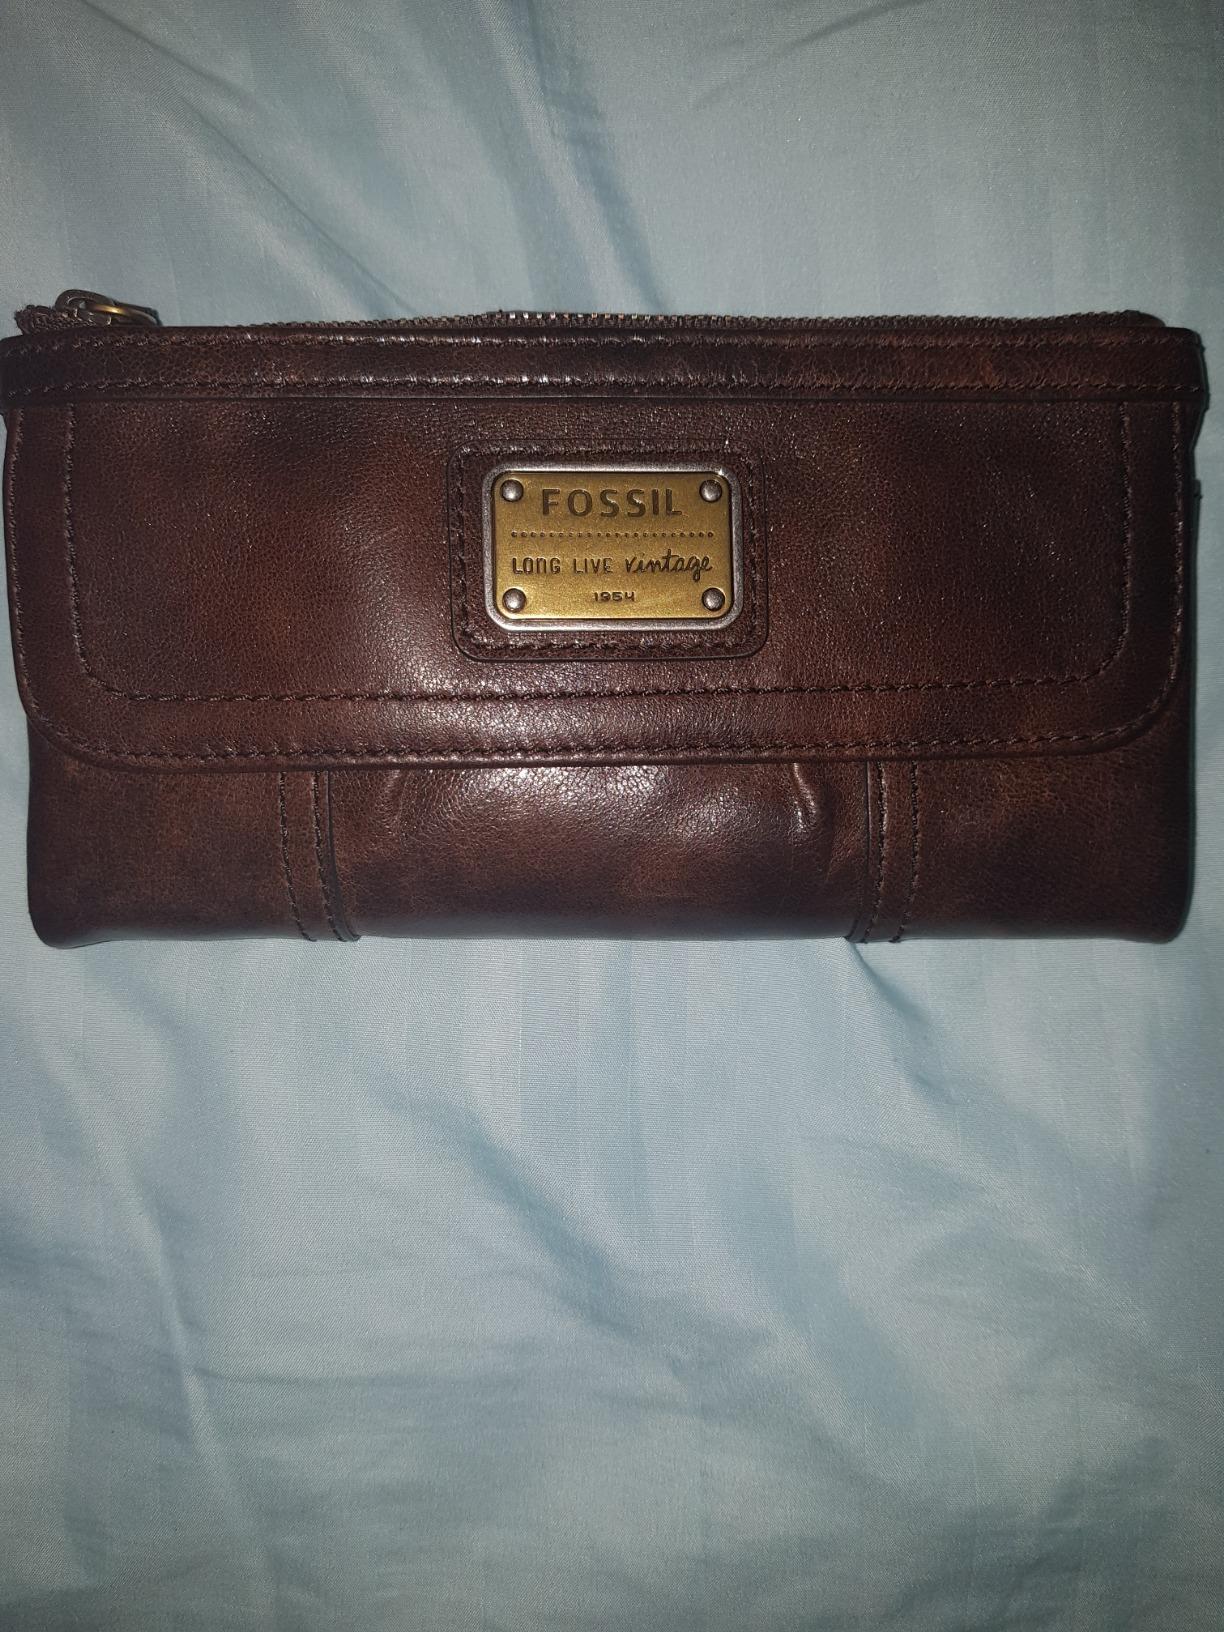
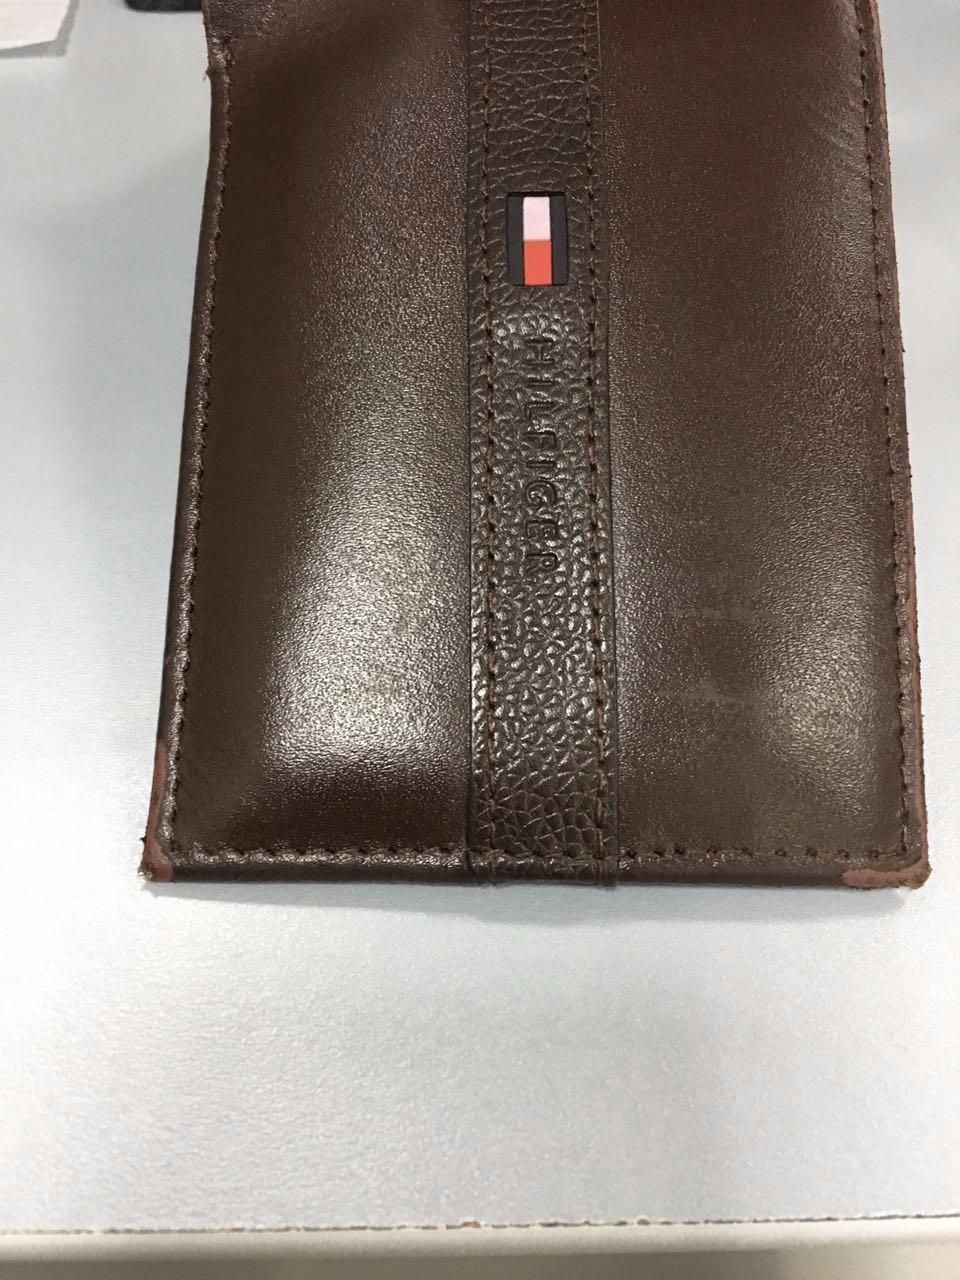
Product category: accessories_wallet
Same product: no